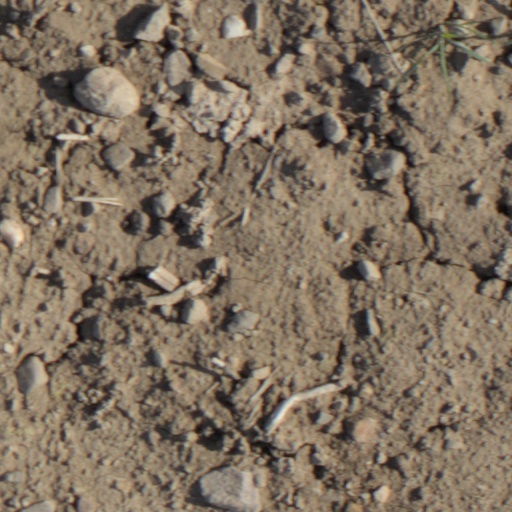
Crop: wheat